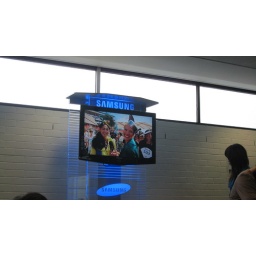
Beautiful girls in TV